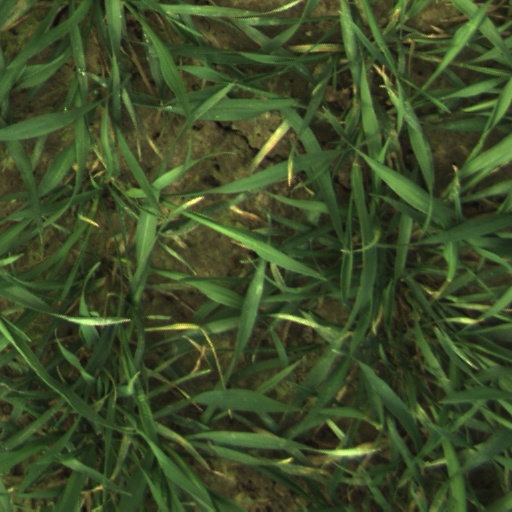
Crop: wheat